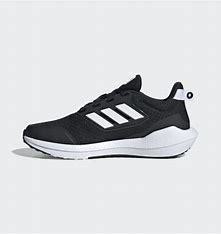
Brand: Adidas
Model: EQ21 Run